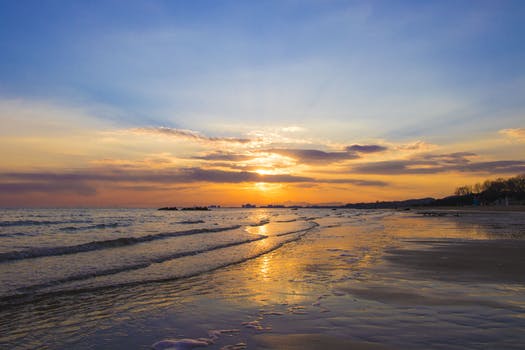
Label: No Watermark